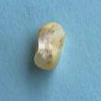
Maize quality: Bad